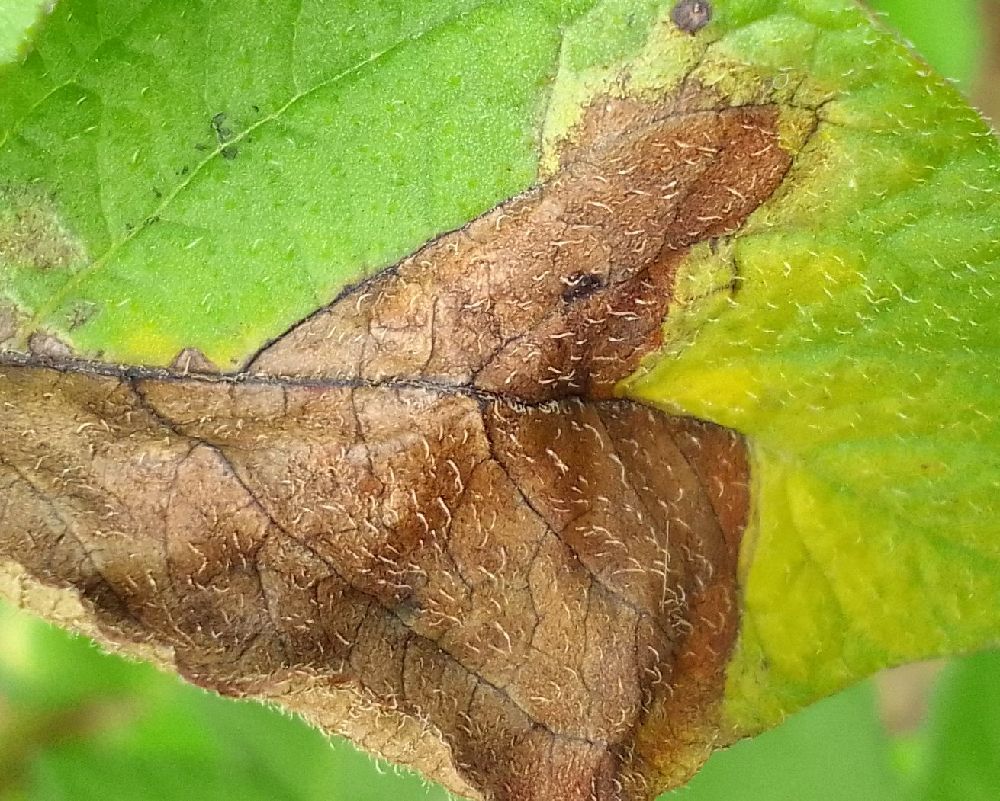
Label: Late blight